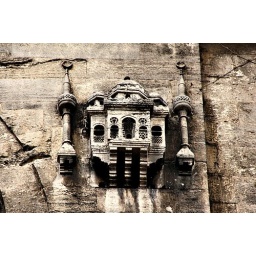
Yeni Valide Mosque in Uskudar. This is a bird house built into the mosque.